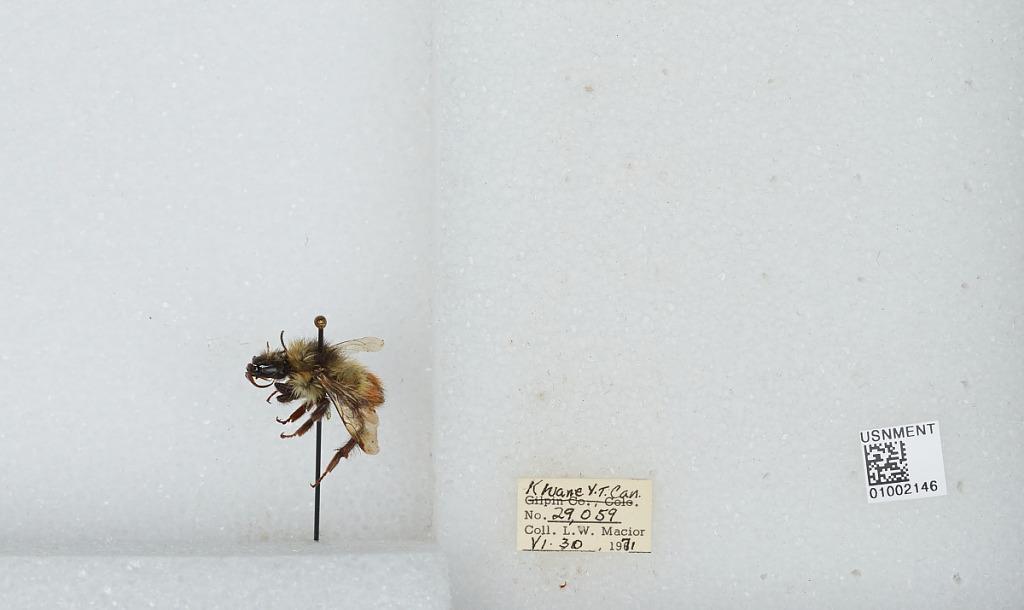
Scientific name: Bombus (Pyrobombus) flavifrons Cresson
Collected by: L. Macior
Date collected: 1971-6-30
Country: Canada
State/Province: Yukon Territory
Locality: Kluane
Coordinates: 60.75, -139.5